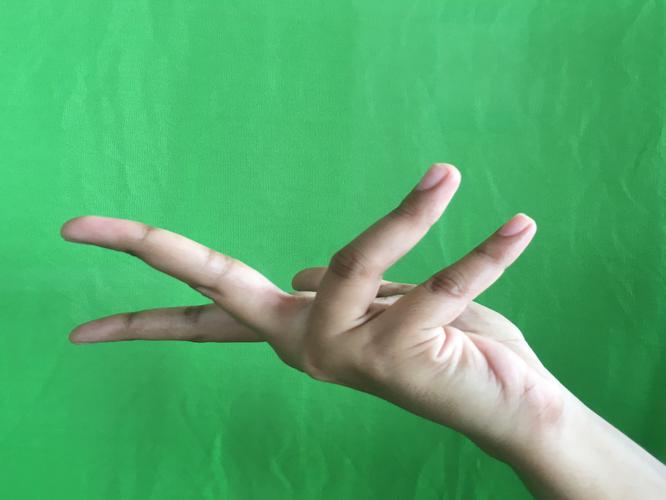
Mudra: Alapadmam
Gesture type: single_hand